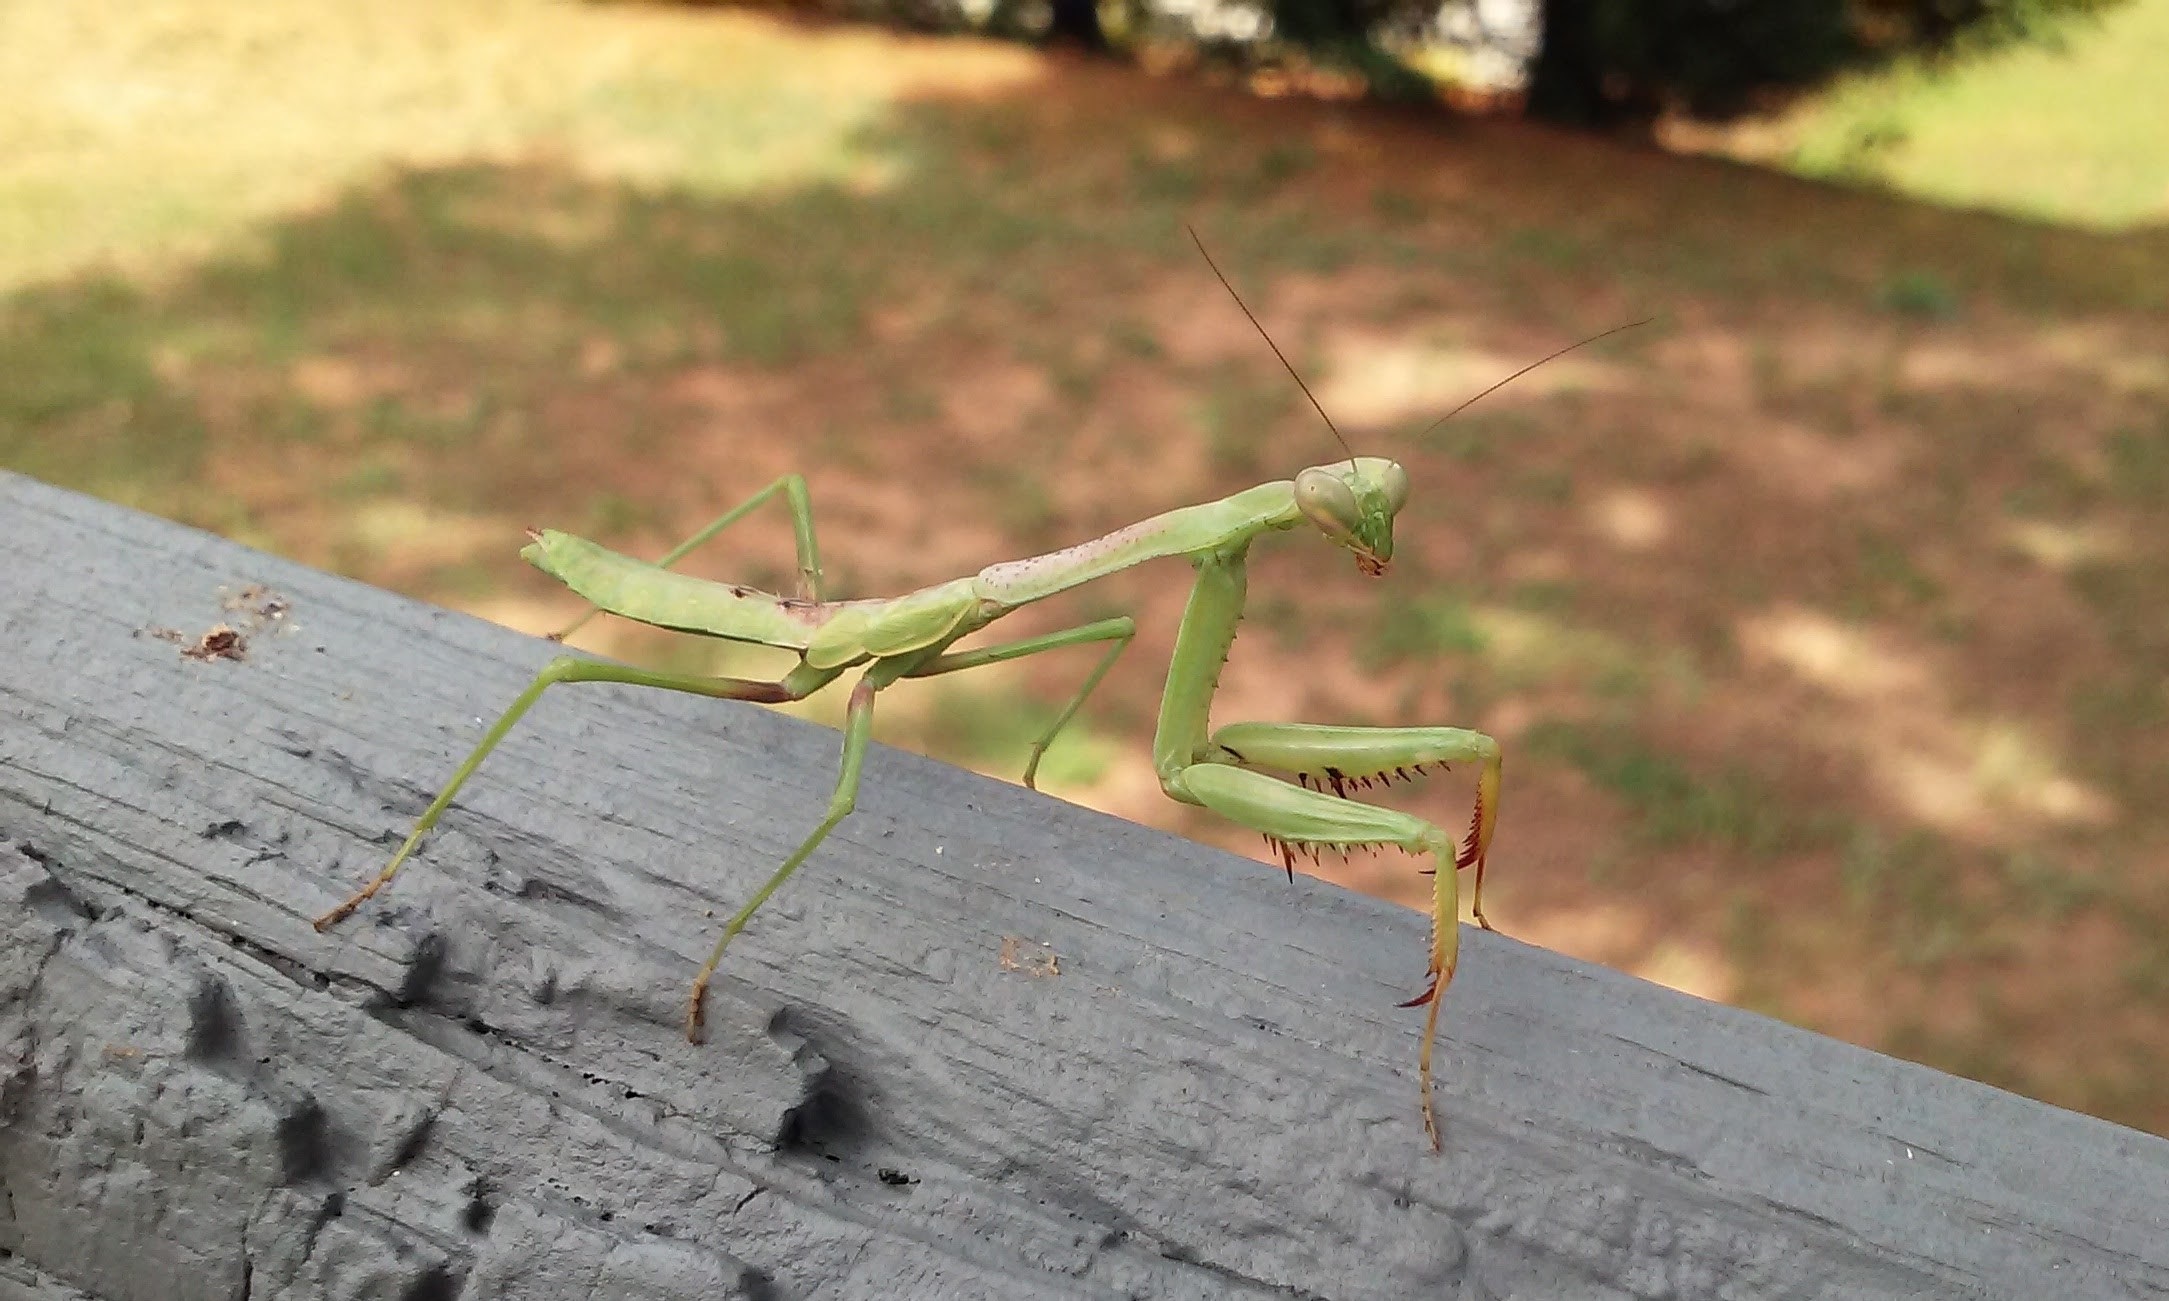
nature, wing, leaf, animal, wildlife, green, praying mantis, insect, macro, bug, fauna, invertebrate, mantis, creature, pest, grasshopper, locust, macro photography, arthropod